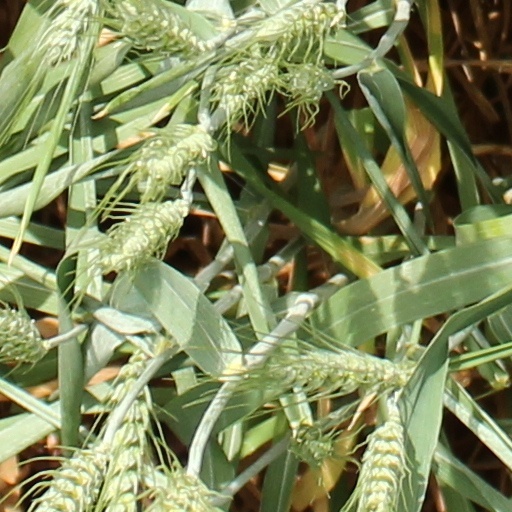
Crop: wheat